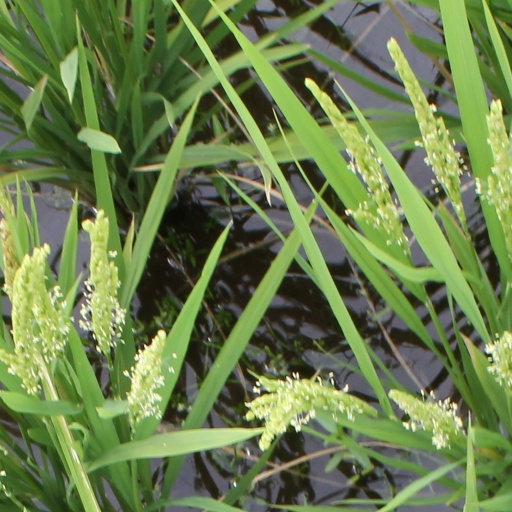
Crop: rice